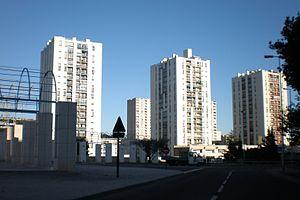
Le quartier Pissevin à Nîmes (Zup Sud) dans le Gard
Une définition de l'histoire de la construction, qui la distingue de l'histoire de l'architecture, pourrait nous être donnée par Vitruve : elle s'attache à décrire les matériaux que fournit la nature et l'usage qu'on en fait. Il n'y est pas question de l'origine de l'architecture, mais bien de celle des bâtiments, ainsi que de la manière dont on est parvenu à donner à l'art de bâtir les développements et le degré de perfection où nous le voyons aujourd'hui. Le champ de l'histoire de la construction s'est constitué dans certains pays comme un domaine d'étude universitaire à part entière.
L'histoire de Nîmes commence au VIᵉ siècle av. J.-C..
Bien qu'ils échappent à une définition unique, les grands ensembles sont typiquement des ensembles de logements collectifs, souvent en nombre important, construits en France entre le milieu des années 1950 et le milieu des années 1970, marqués par un urbanisme de barres et de tours inspiré des préceptes de l'architecture moderne.
Nîmes est une commune du sud de la France, préfecture du département du Gard en région Occitanie. Ses habitants se nomment les Nîmois.
Le canton de Nîmes-6 est une ancienne division administrative du département du Gard, dans l’arrondissement de Nîmes.